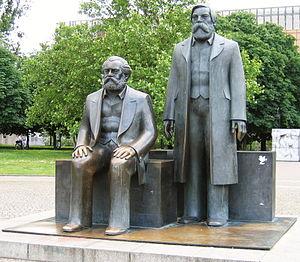
Friedrich Engels /ˈfʁiːdʁɪç ˈʔɛŋl̩s/, né le 28 novembre 1820 à Barmen et mort le 5 août 1895 à Londres, est un philosophe et théoricien socialiste et communiste allemand, grand ami de Karl Marx. Après la mort de ce dernier, il assure, à partir des brouillons laissés par son ami, la rédaction définitive et la publication des livres II et III du Capital.